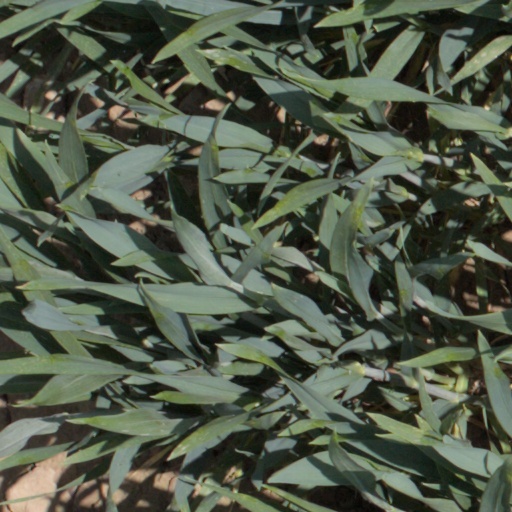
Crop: wheat